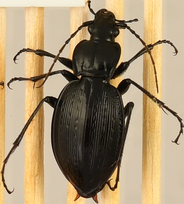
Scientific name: Carabus goryi
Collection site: Mountain Lake Biological Station NEON (MLBS), plot MLBS_008